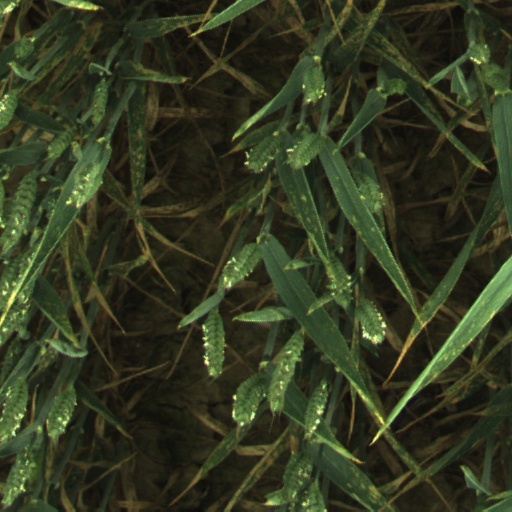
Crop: wheat